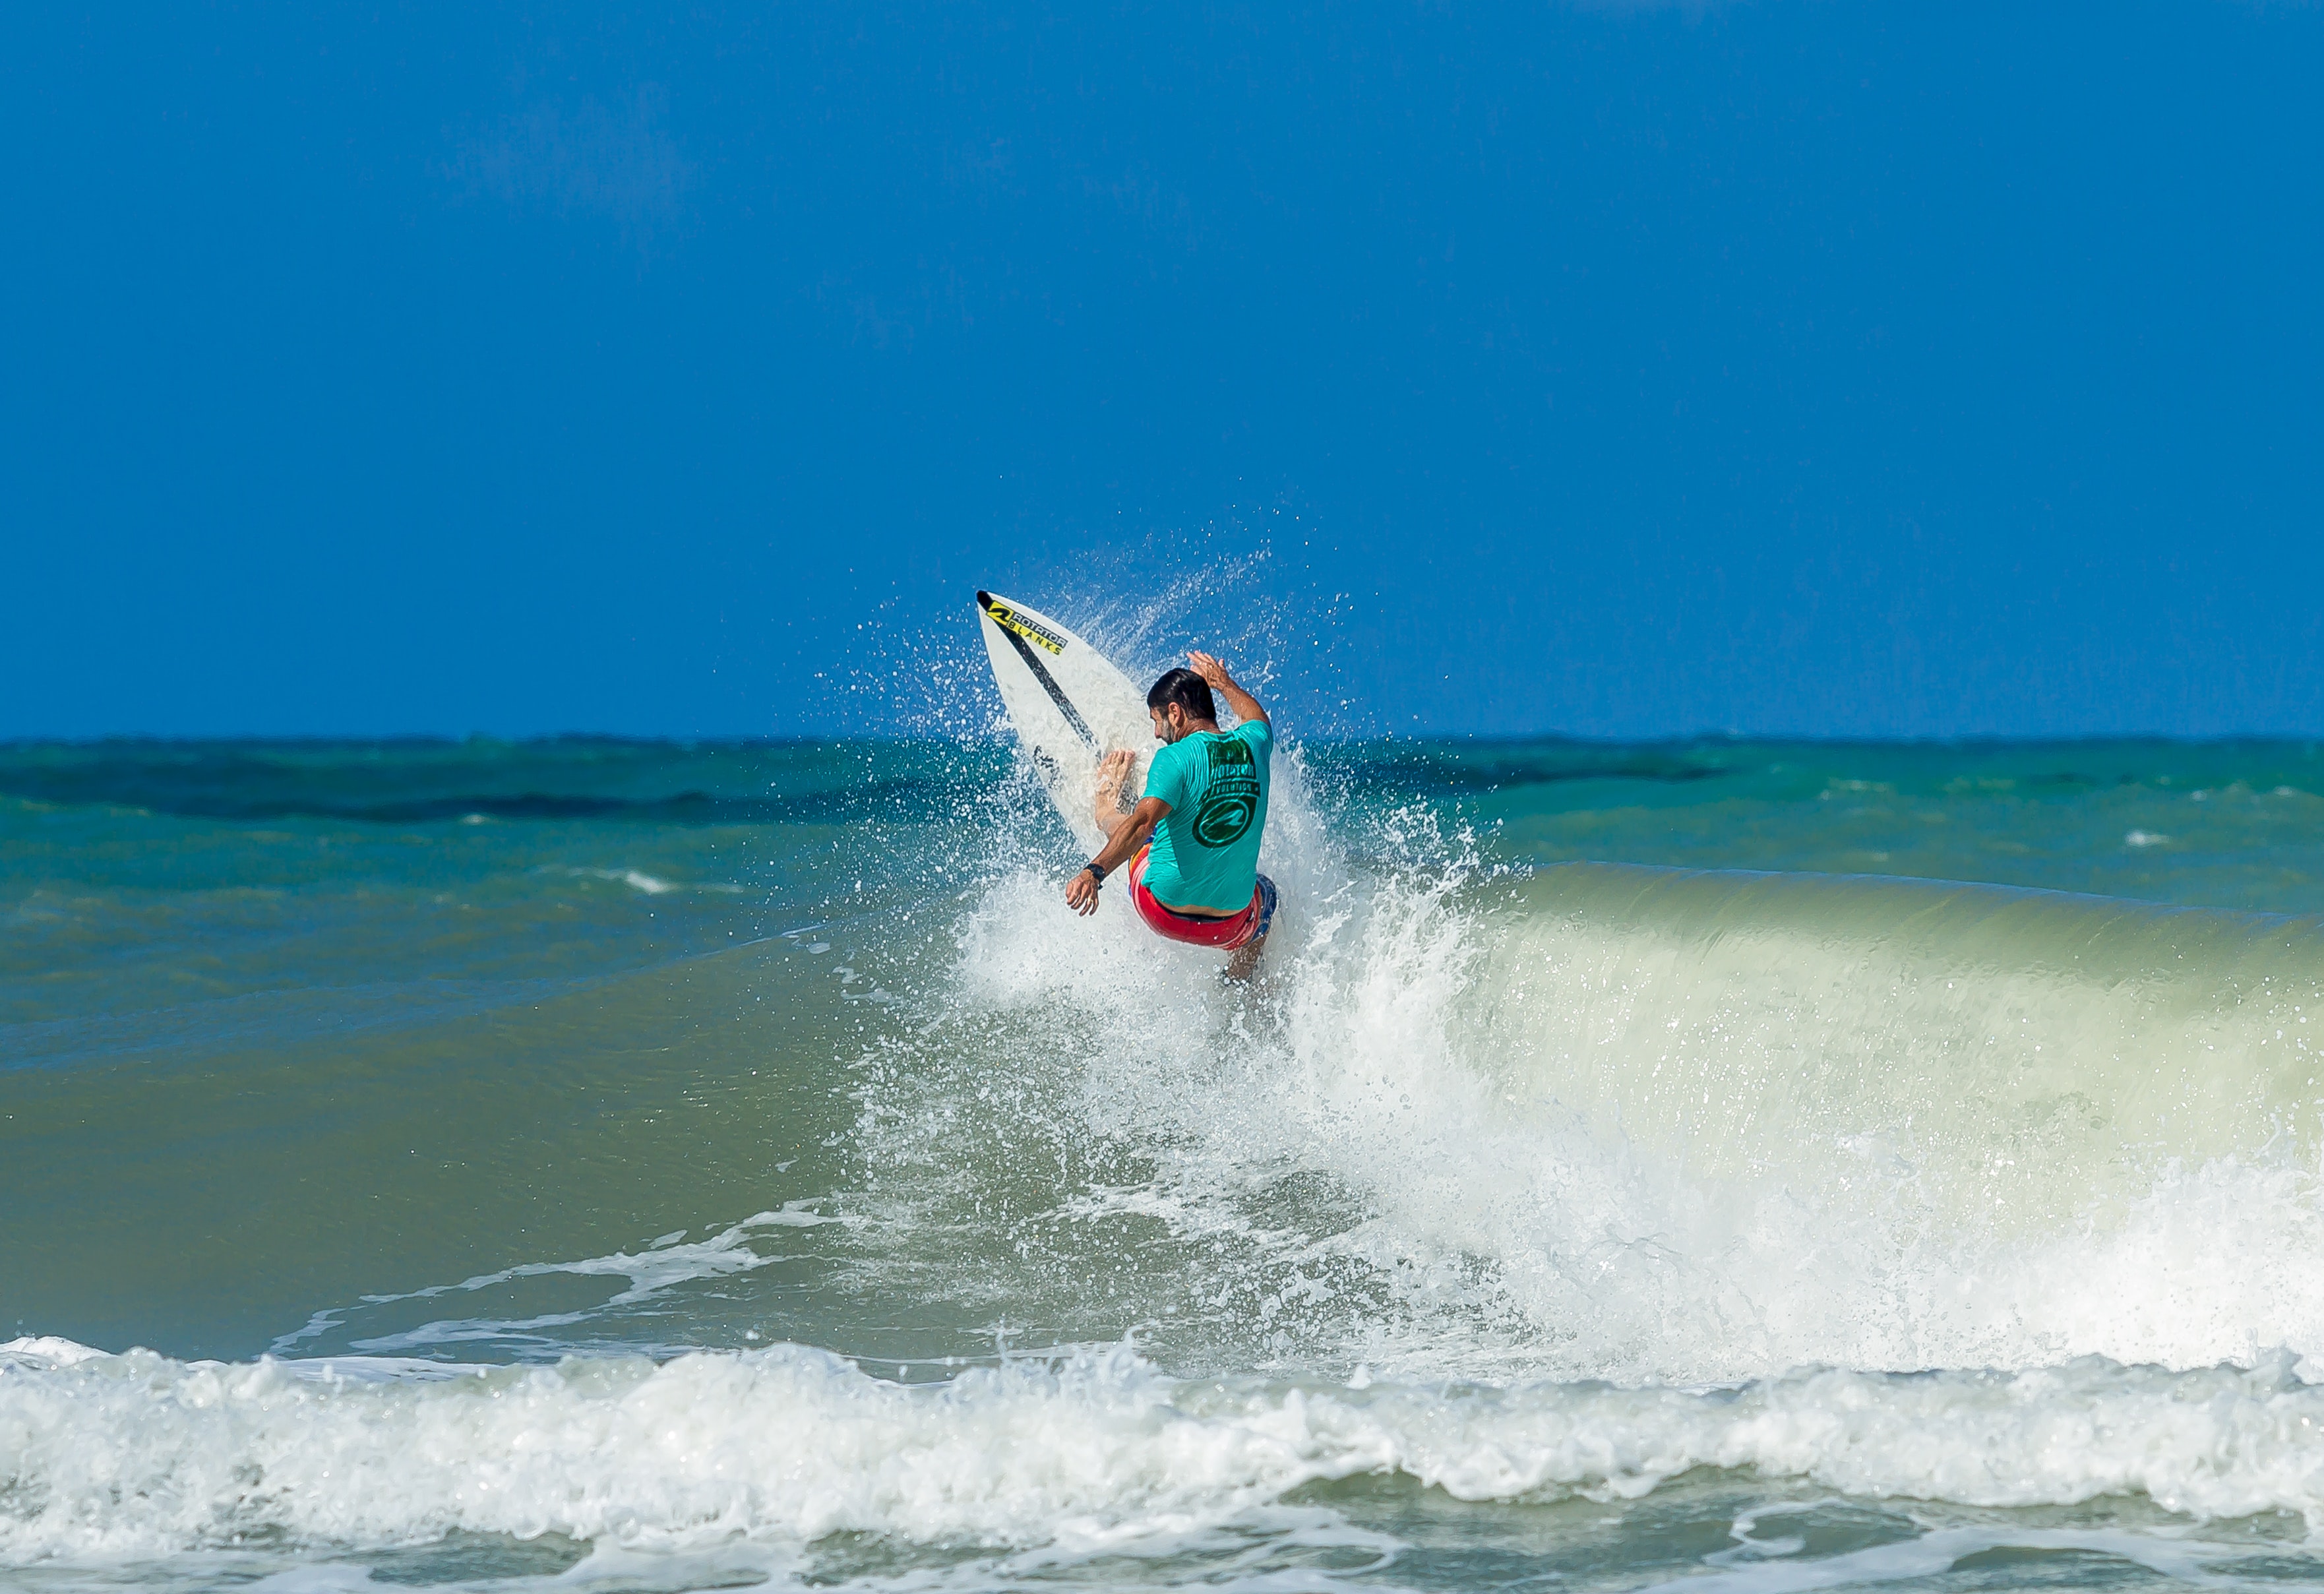
wave, surfing equipment and supplies, water, wind wave, surfboard, sea, surfing, boardsport, coastal and oceanic landforms, ocean, surface water sports, vacation, water sport, shore, sky, fun, leisure